Youssef Aït Bennasser

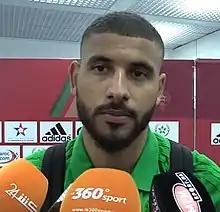
Aït Bennasser with Morocco in 2019

Youssef Aït Bennasser (born 7 July 1996) is a professional footballer who plays as a midfielder for Samsunspor. Born in France, he represents Morocco at international level.